Nathaniel Fiennes

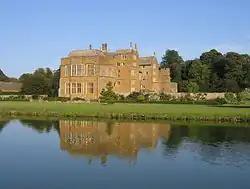
Family home, Broughton Castle

Nathaniel Fiennes was born 1608 at Broughton Castle, Oxfordshire, second son of William Fiennes, 1st Viscount Saye and Sele (1582–1662), and Elizabeth Temple (died 1648). Siblings included his elder brother James (1602–1674), Bridget, John (1612–1708), Constance and Elizabeth.